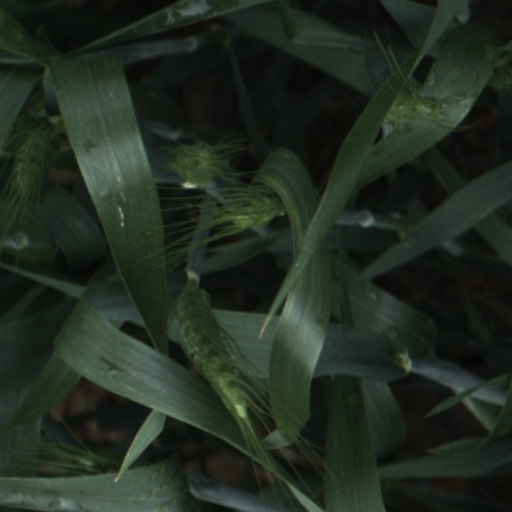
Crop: wheat